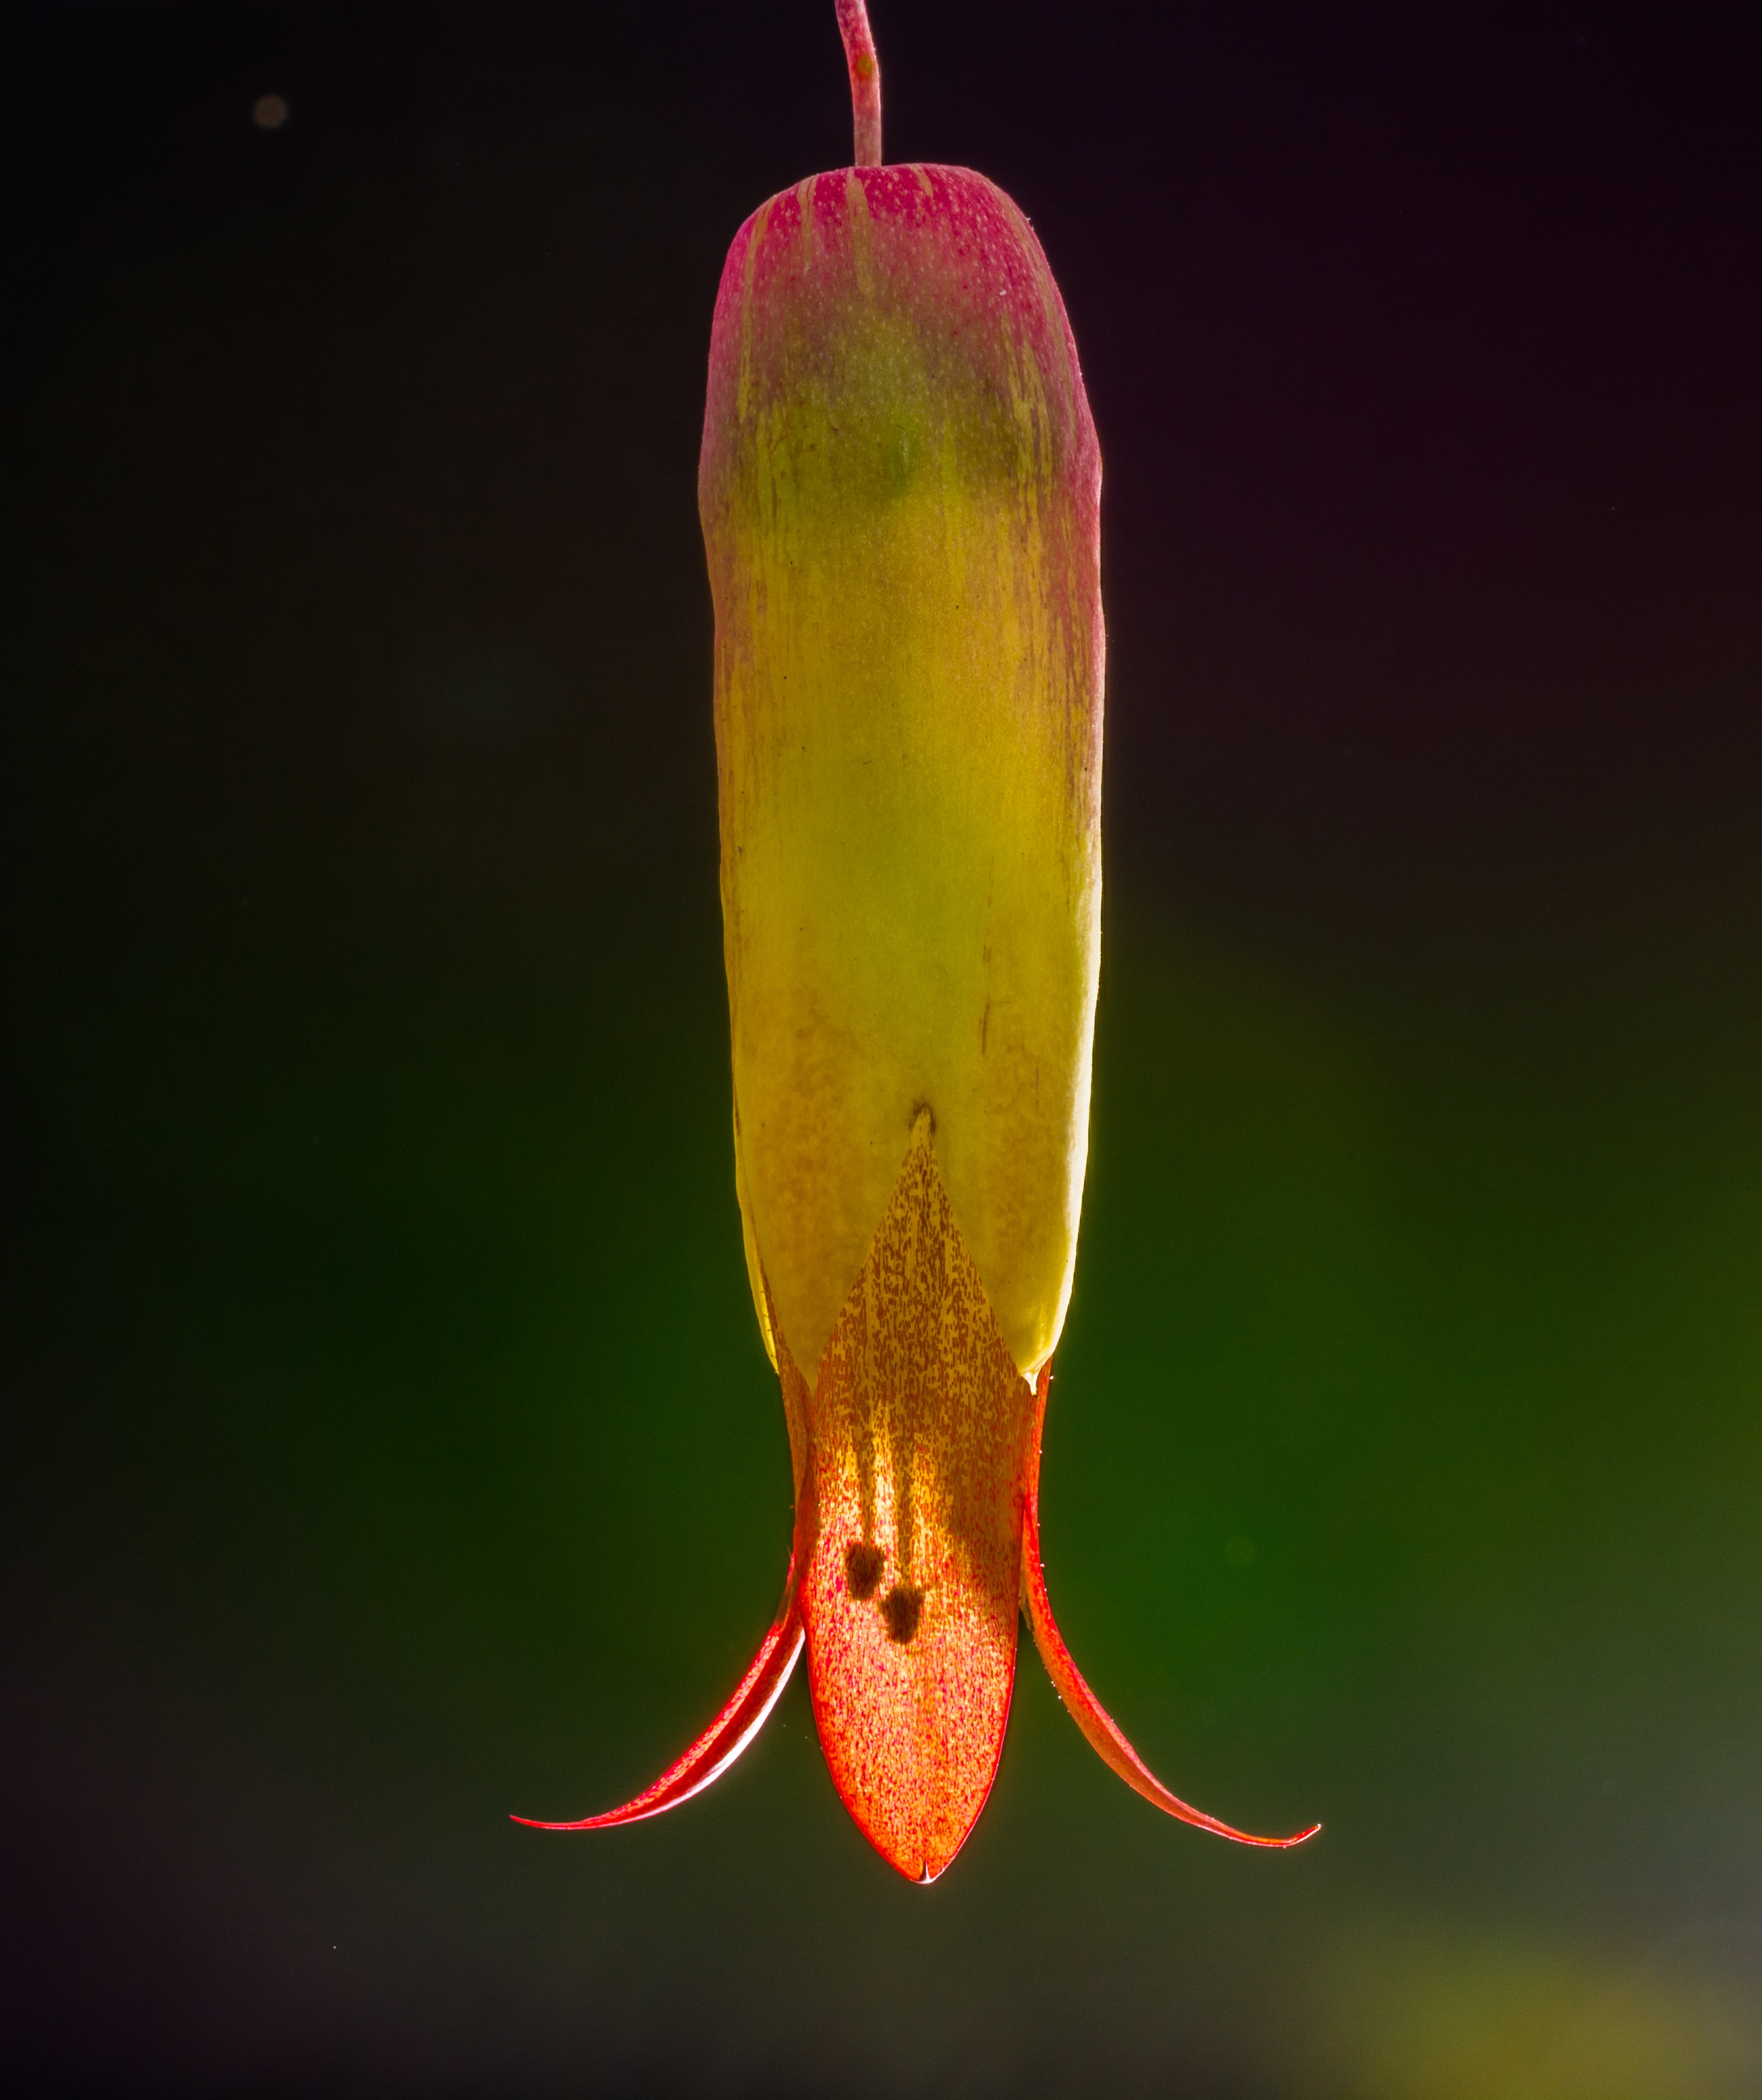
blossom, plant, photography, leaf, flower, petal, bloom, orange, red, produce, yellow, close, flora, close up, macro photography, crassulaceae, flowering plant, stonecrop family, plant stem, land plant, goethe plant, kalanchoe pinnata